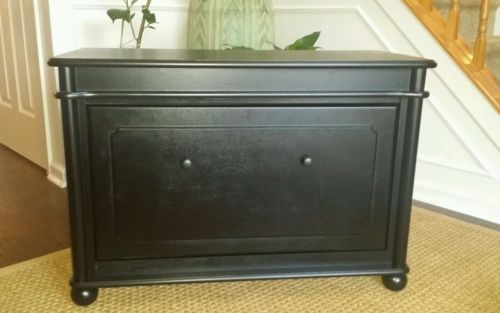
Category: cabinet